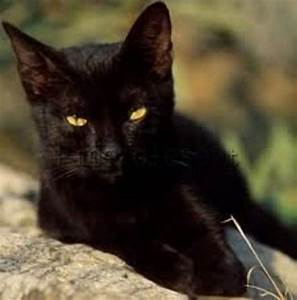
Label: gatto